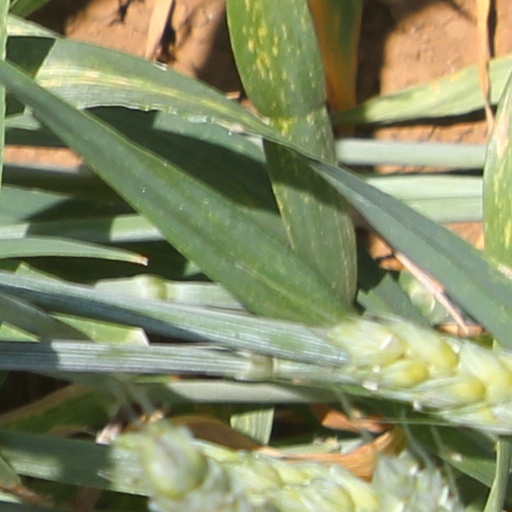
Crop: wheat